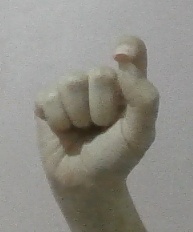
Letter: fa